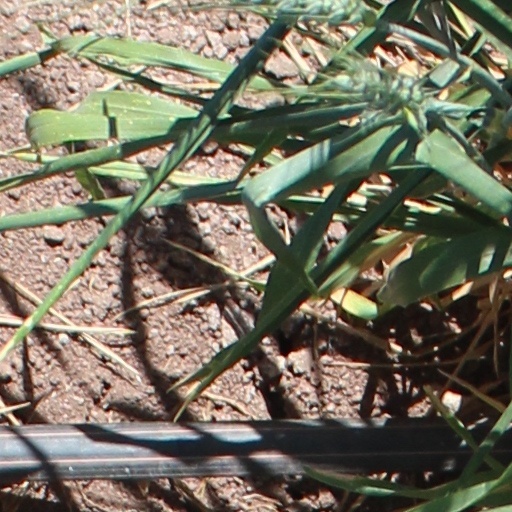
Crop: wheat